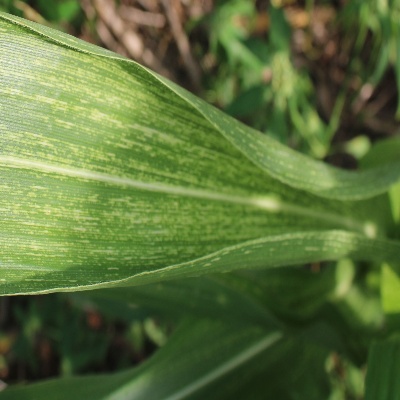
Crop: Maize
Condition: streak virus